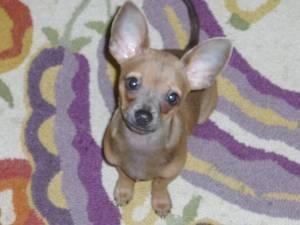
chihuahua